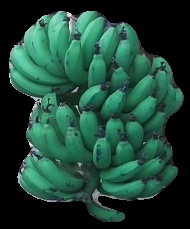
Variety: pachbale
Grade: grade3